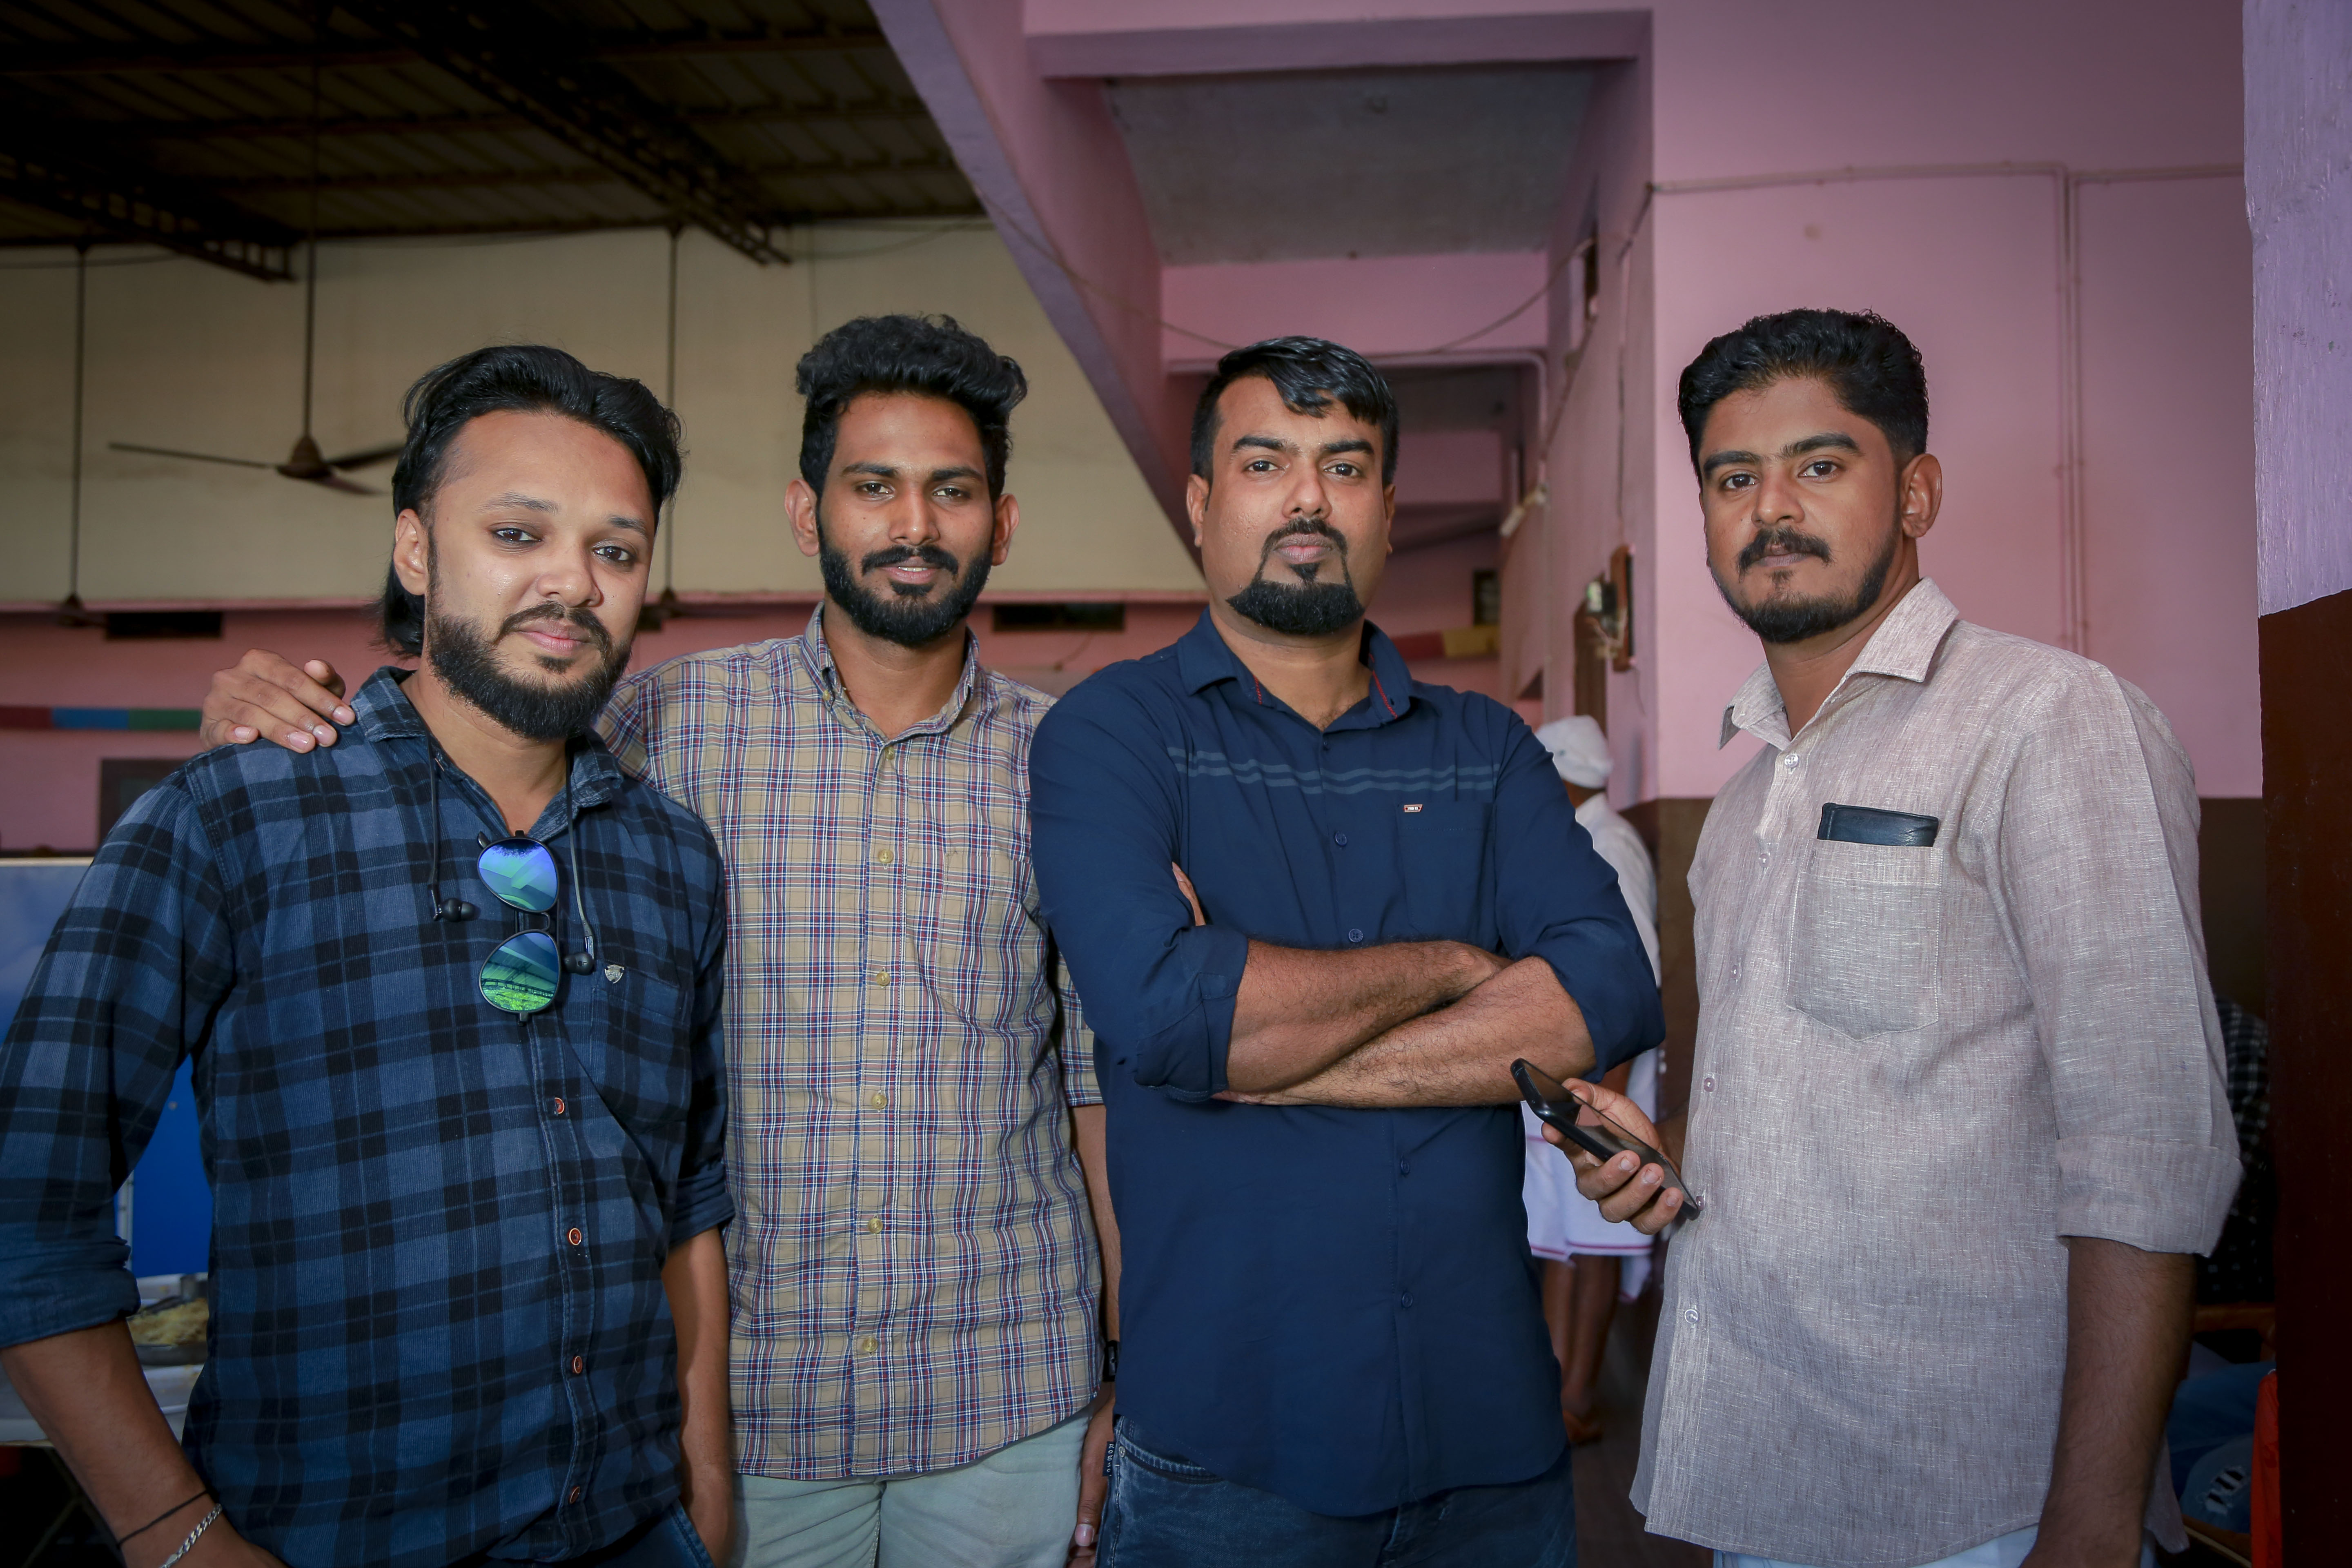
modeling, black, coloring, darkness, media, event, youth, party, smile, team